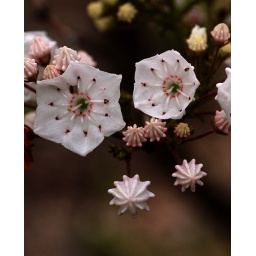
I find the close-up images of the mountain laurel flowers to be compelling in a zany sort of way.